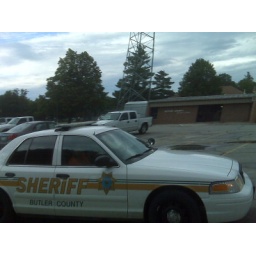
Butler County Sheriff's patrol car moving Mark Becker (in front seat ) to Cerro County Jail in Mason City.